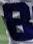
Number: 8